Alief, Houston

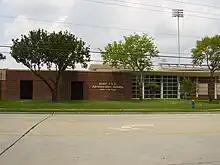
Alief Independent School District headquarters

Public school students the vast majority of areas considered to be Alief are served by the Alief Independent School District (Alief ISD).